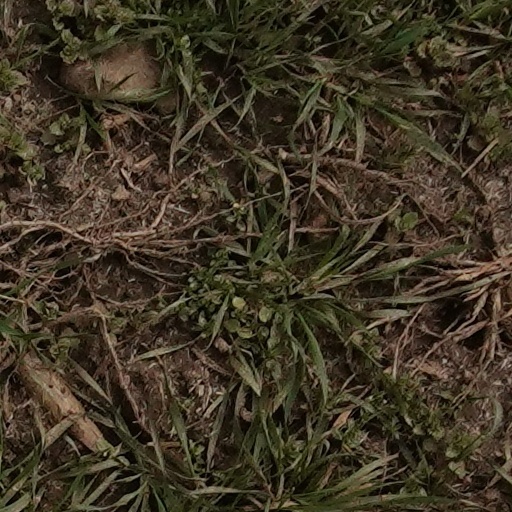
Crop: wheat